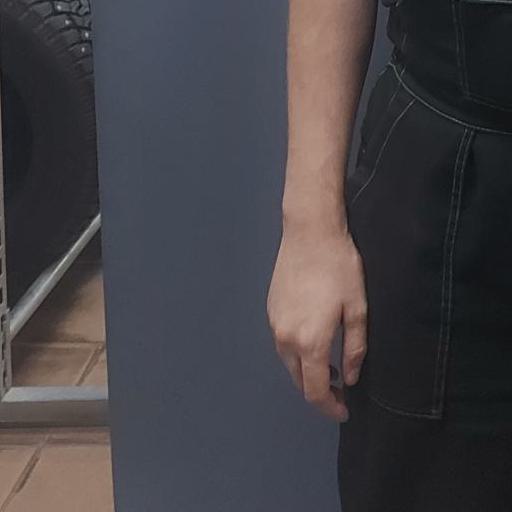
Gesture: no_gesture